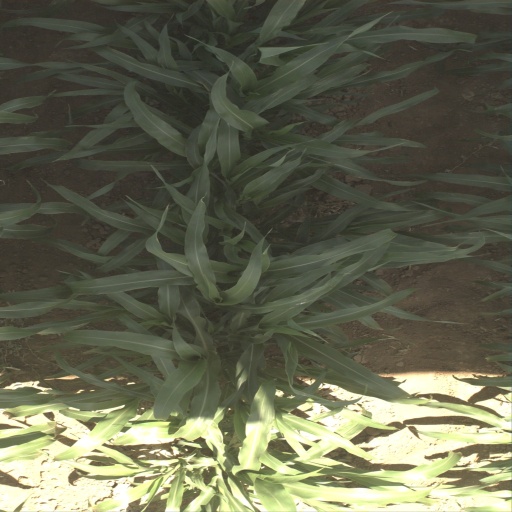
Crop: sorghum